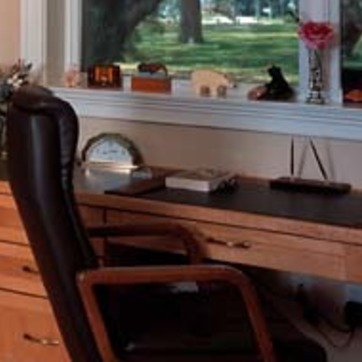
Material: paper